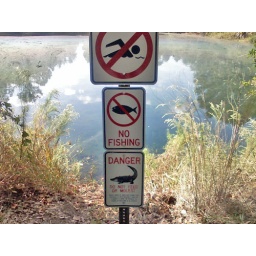
sign at park near Jen's house